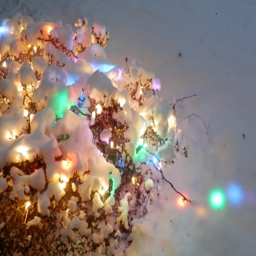
christmas lights in the snow